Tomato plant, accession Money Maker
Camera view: horizontal (90 deg, fisheye); turntable rotation: 300 degrees
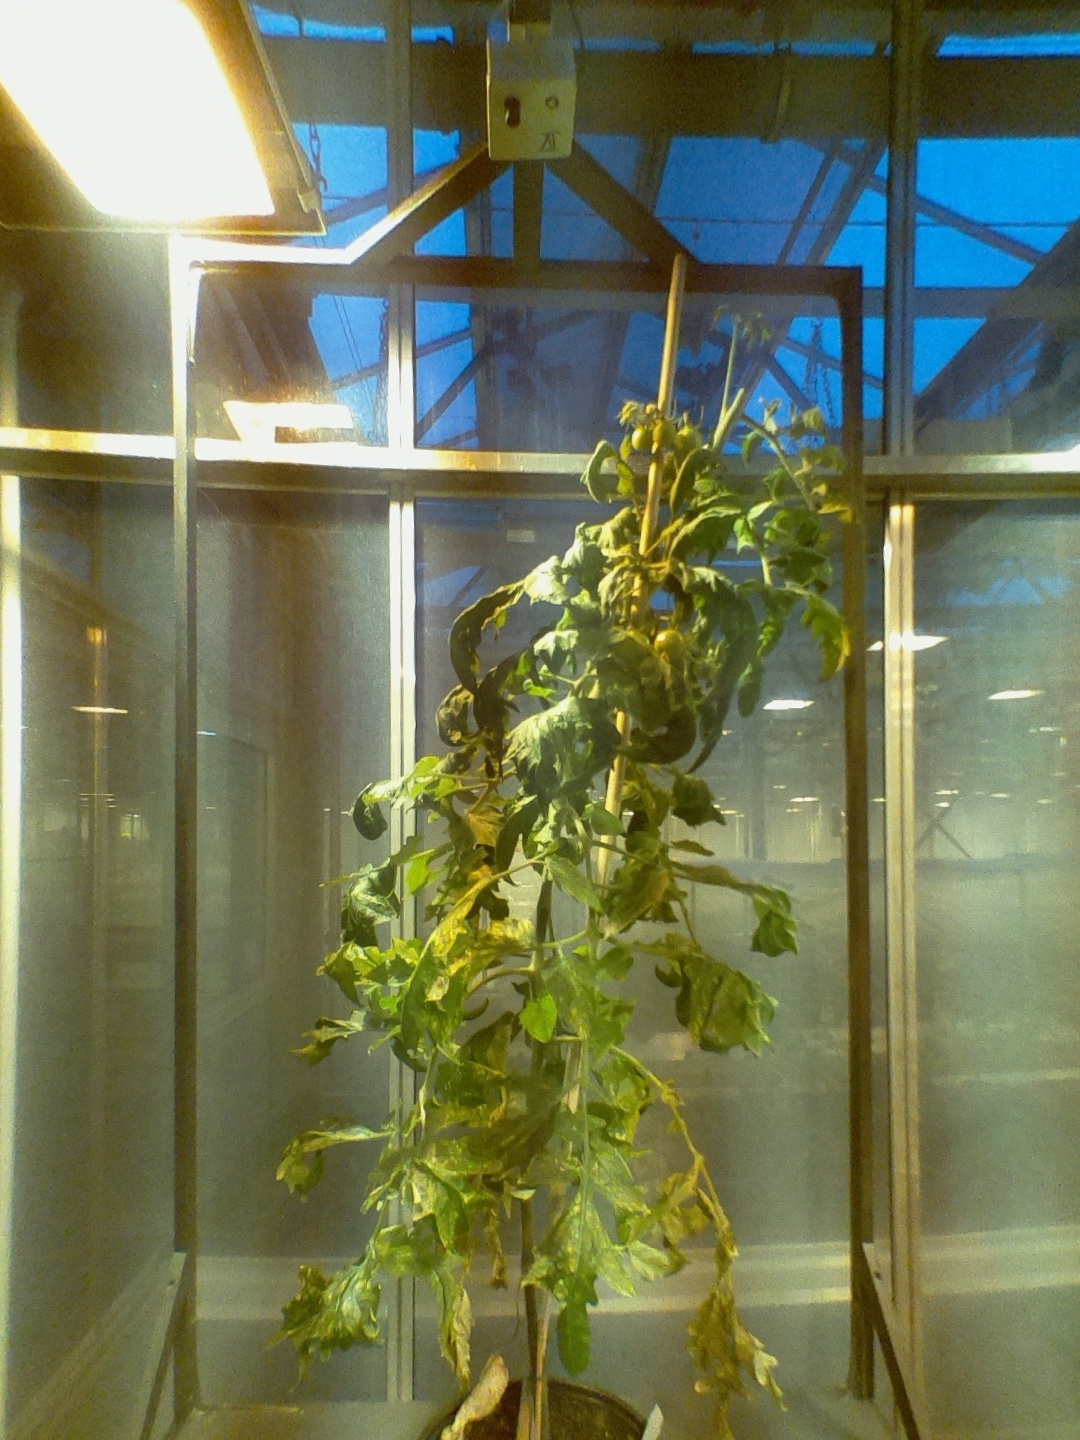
BBCH growth stage 72: 20%-30% of final fruit size